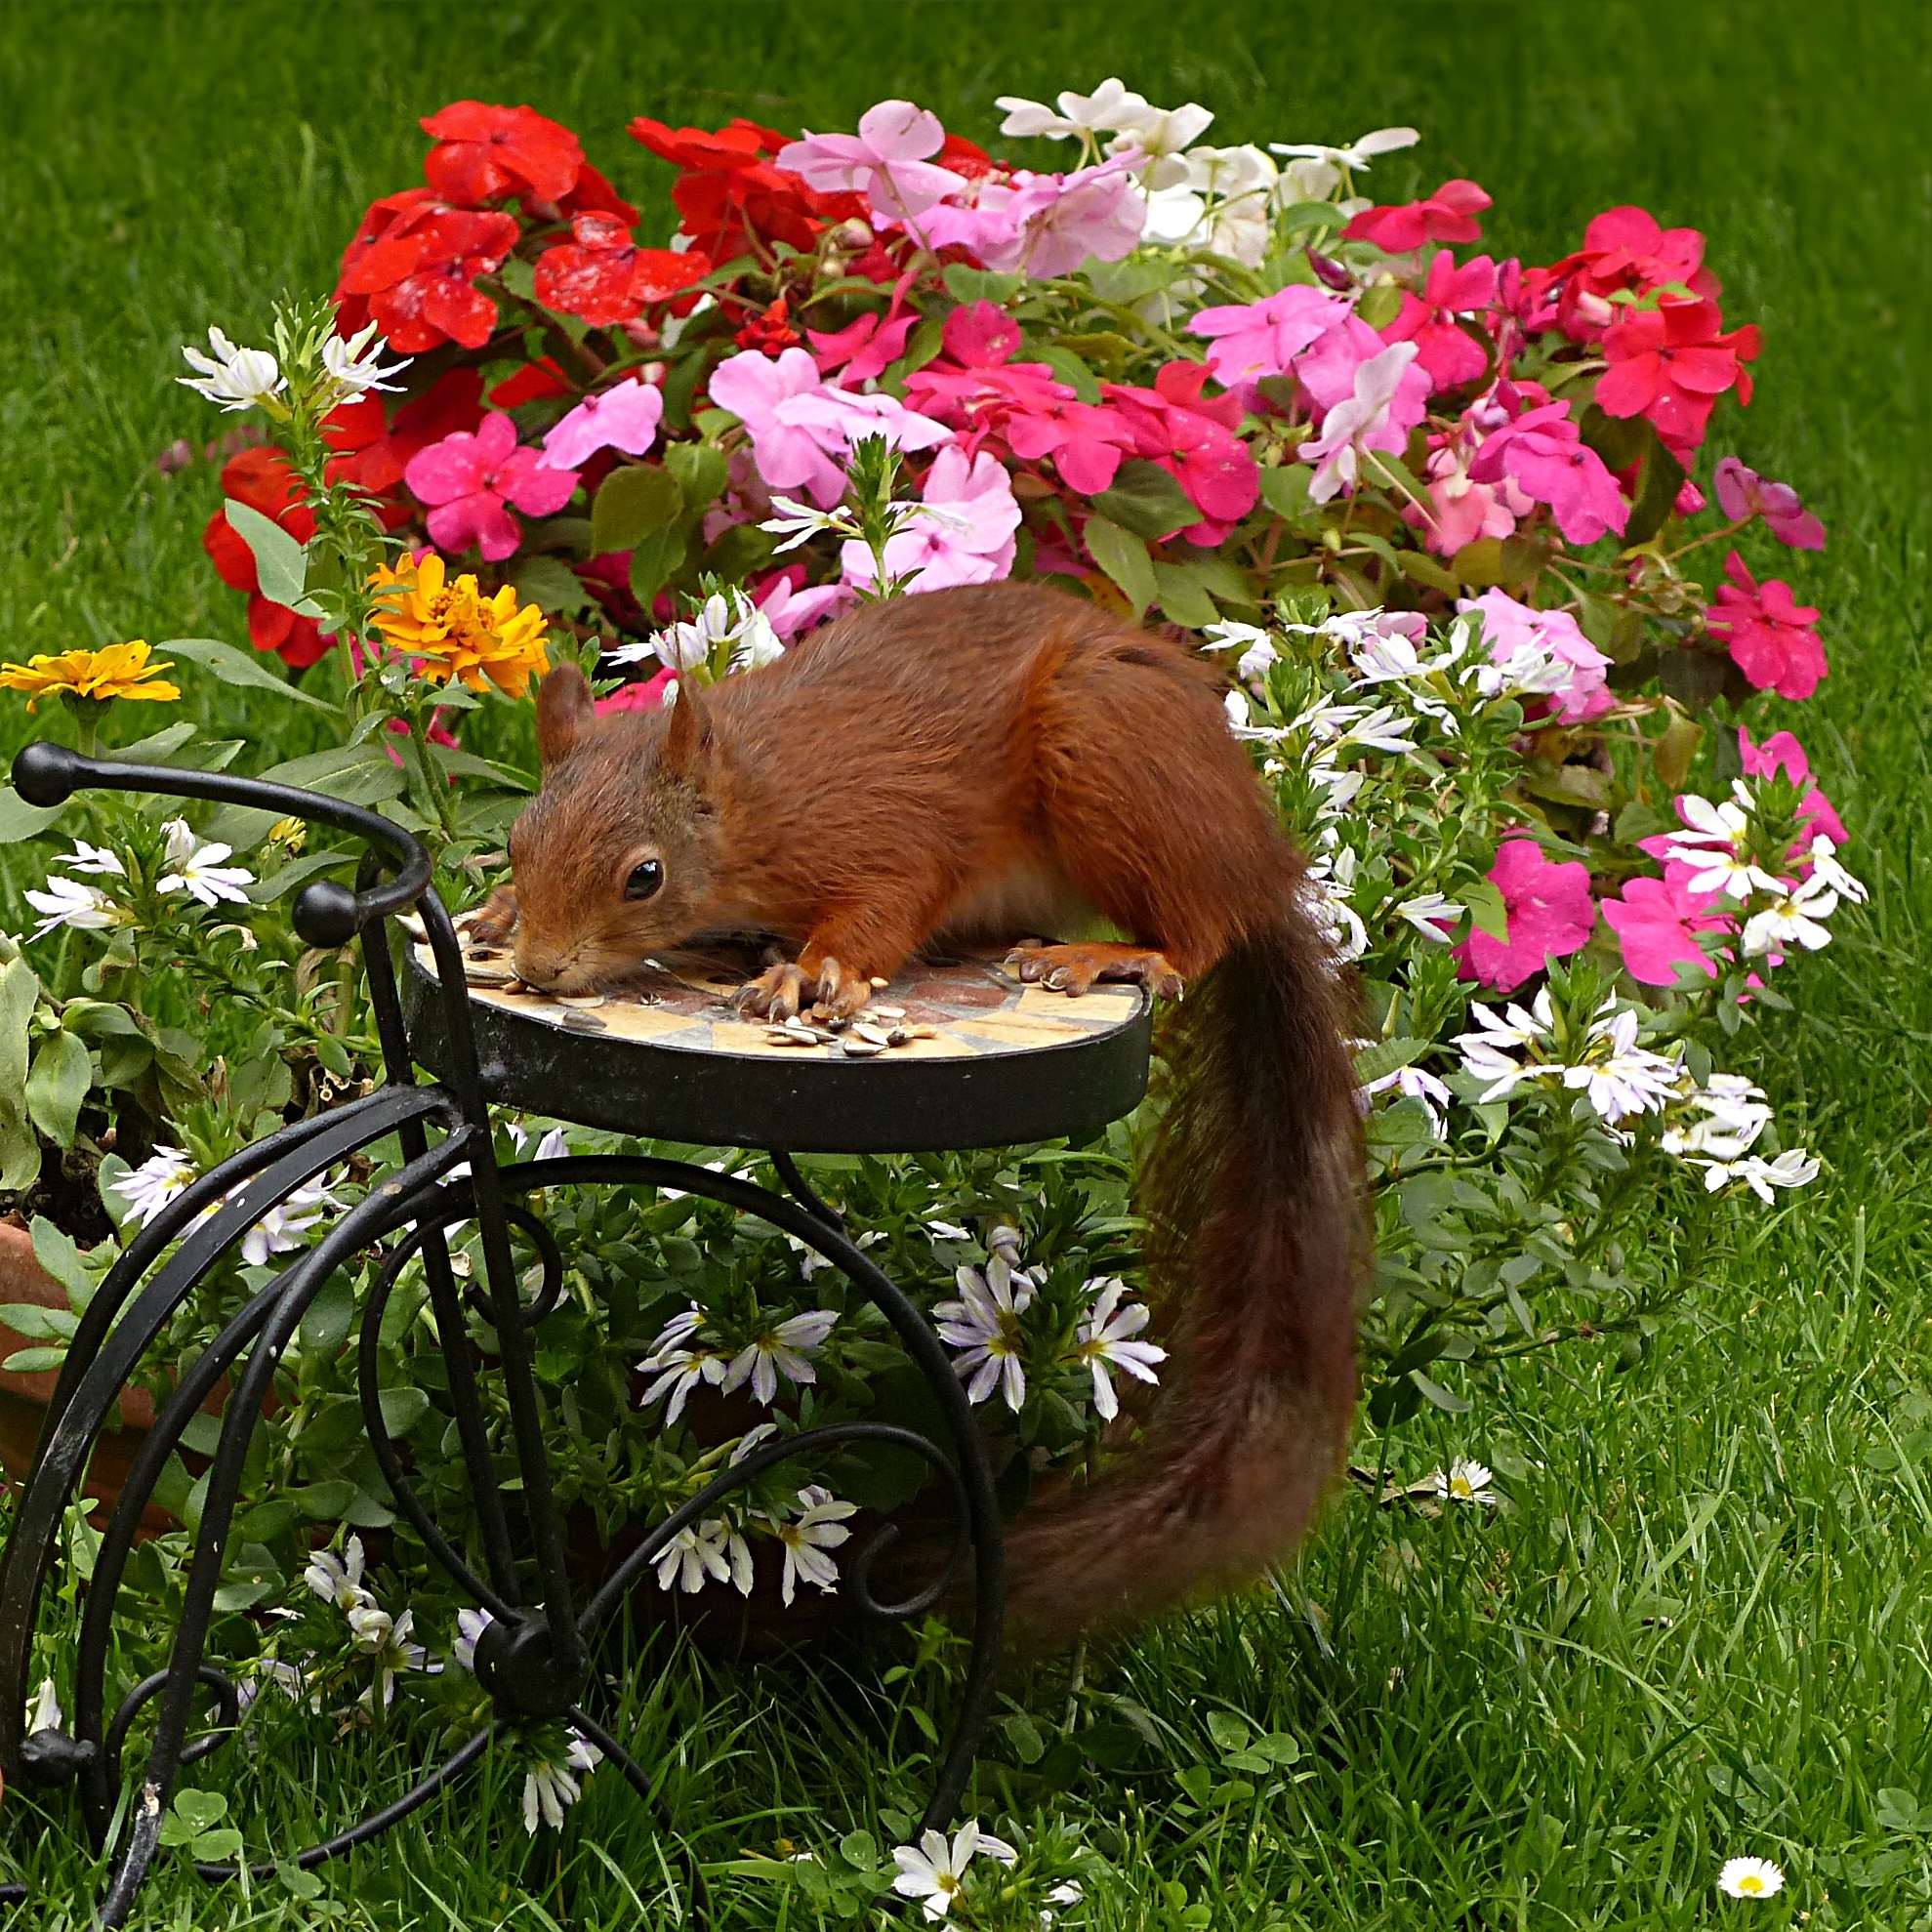
grass, lawn, flower, mammal, squirrel, garden, rodent, foraging, sciurus vulgaris major